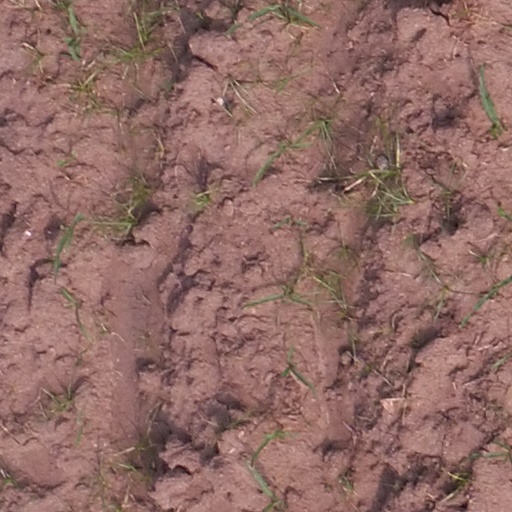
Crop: maize; corn